History of U.S. foreign policy, 1897–1913

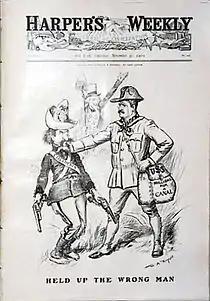
"Harper's Weekly" agrees with Roosevelt in rejecting Colombia's demands for more money.

The Great Rapprochement began with American support for Britain in the Boer War and British support of the United States during the Spanish–American War. It continued as Britain withdrew its fleet from the Caribbean in favor of focusing on the rising German naval threat. Roosevelt sought a continuation of close relations with Britain in order to ensure peaceful, shared hegemony over the Western hemisphere. With the British acceptance of the Monroe Doctrine and American acceptance of the British control of Canada, only two potential major issues remained between the U.S. and Britain: the Alaska boundary dispute and construction of a canal across Central America. Under McKinley, Secretary of State Hay had negotiated the Hay–Pauncefote Treaty, in which the British consented to U.S. construction of the canal. Roosevelt won Senate ratification of the treaty in December 1901.